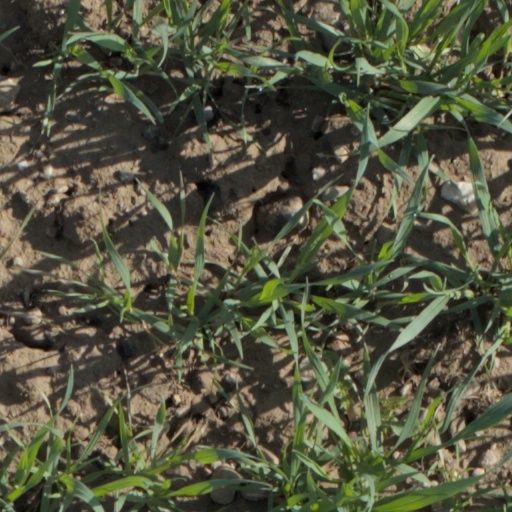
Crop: wheat